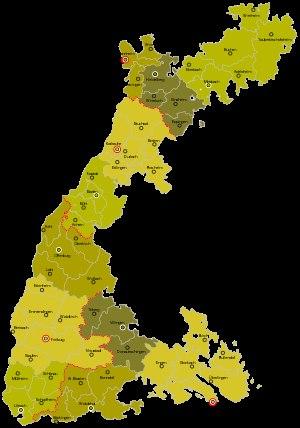
Le grand-duché de Bade est un État souverain de 1806 à 1871, membre de la Confédération du Rhin jusqu'en 1813, de la Confédération germanique de 1815 à 1866 et à partir de 1871, de l'Empire allemand. Le margraviat de Bade est élevé, pendant les guerres napoléoniennes, au rang d'électorat, puis à celui de grand-duché, et ces changements de statut s'accompagnent d'une importante expansion territoriale. Le grand-duché est initialement une monarchie absolue puis constitutionnelle à partir de 1818, avant l'émergence de la République de Bade en 1918 à la suite de la Révolution de novembre.